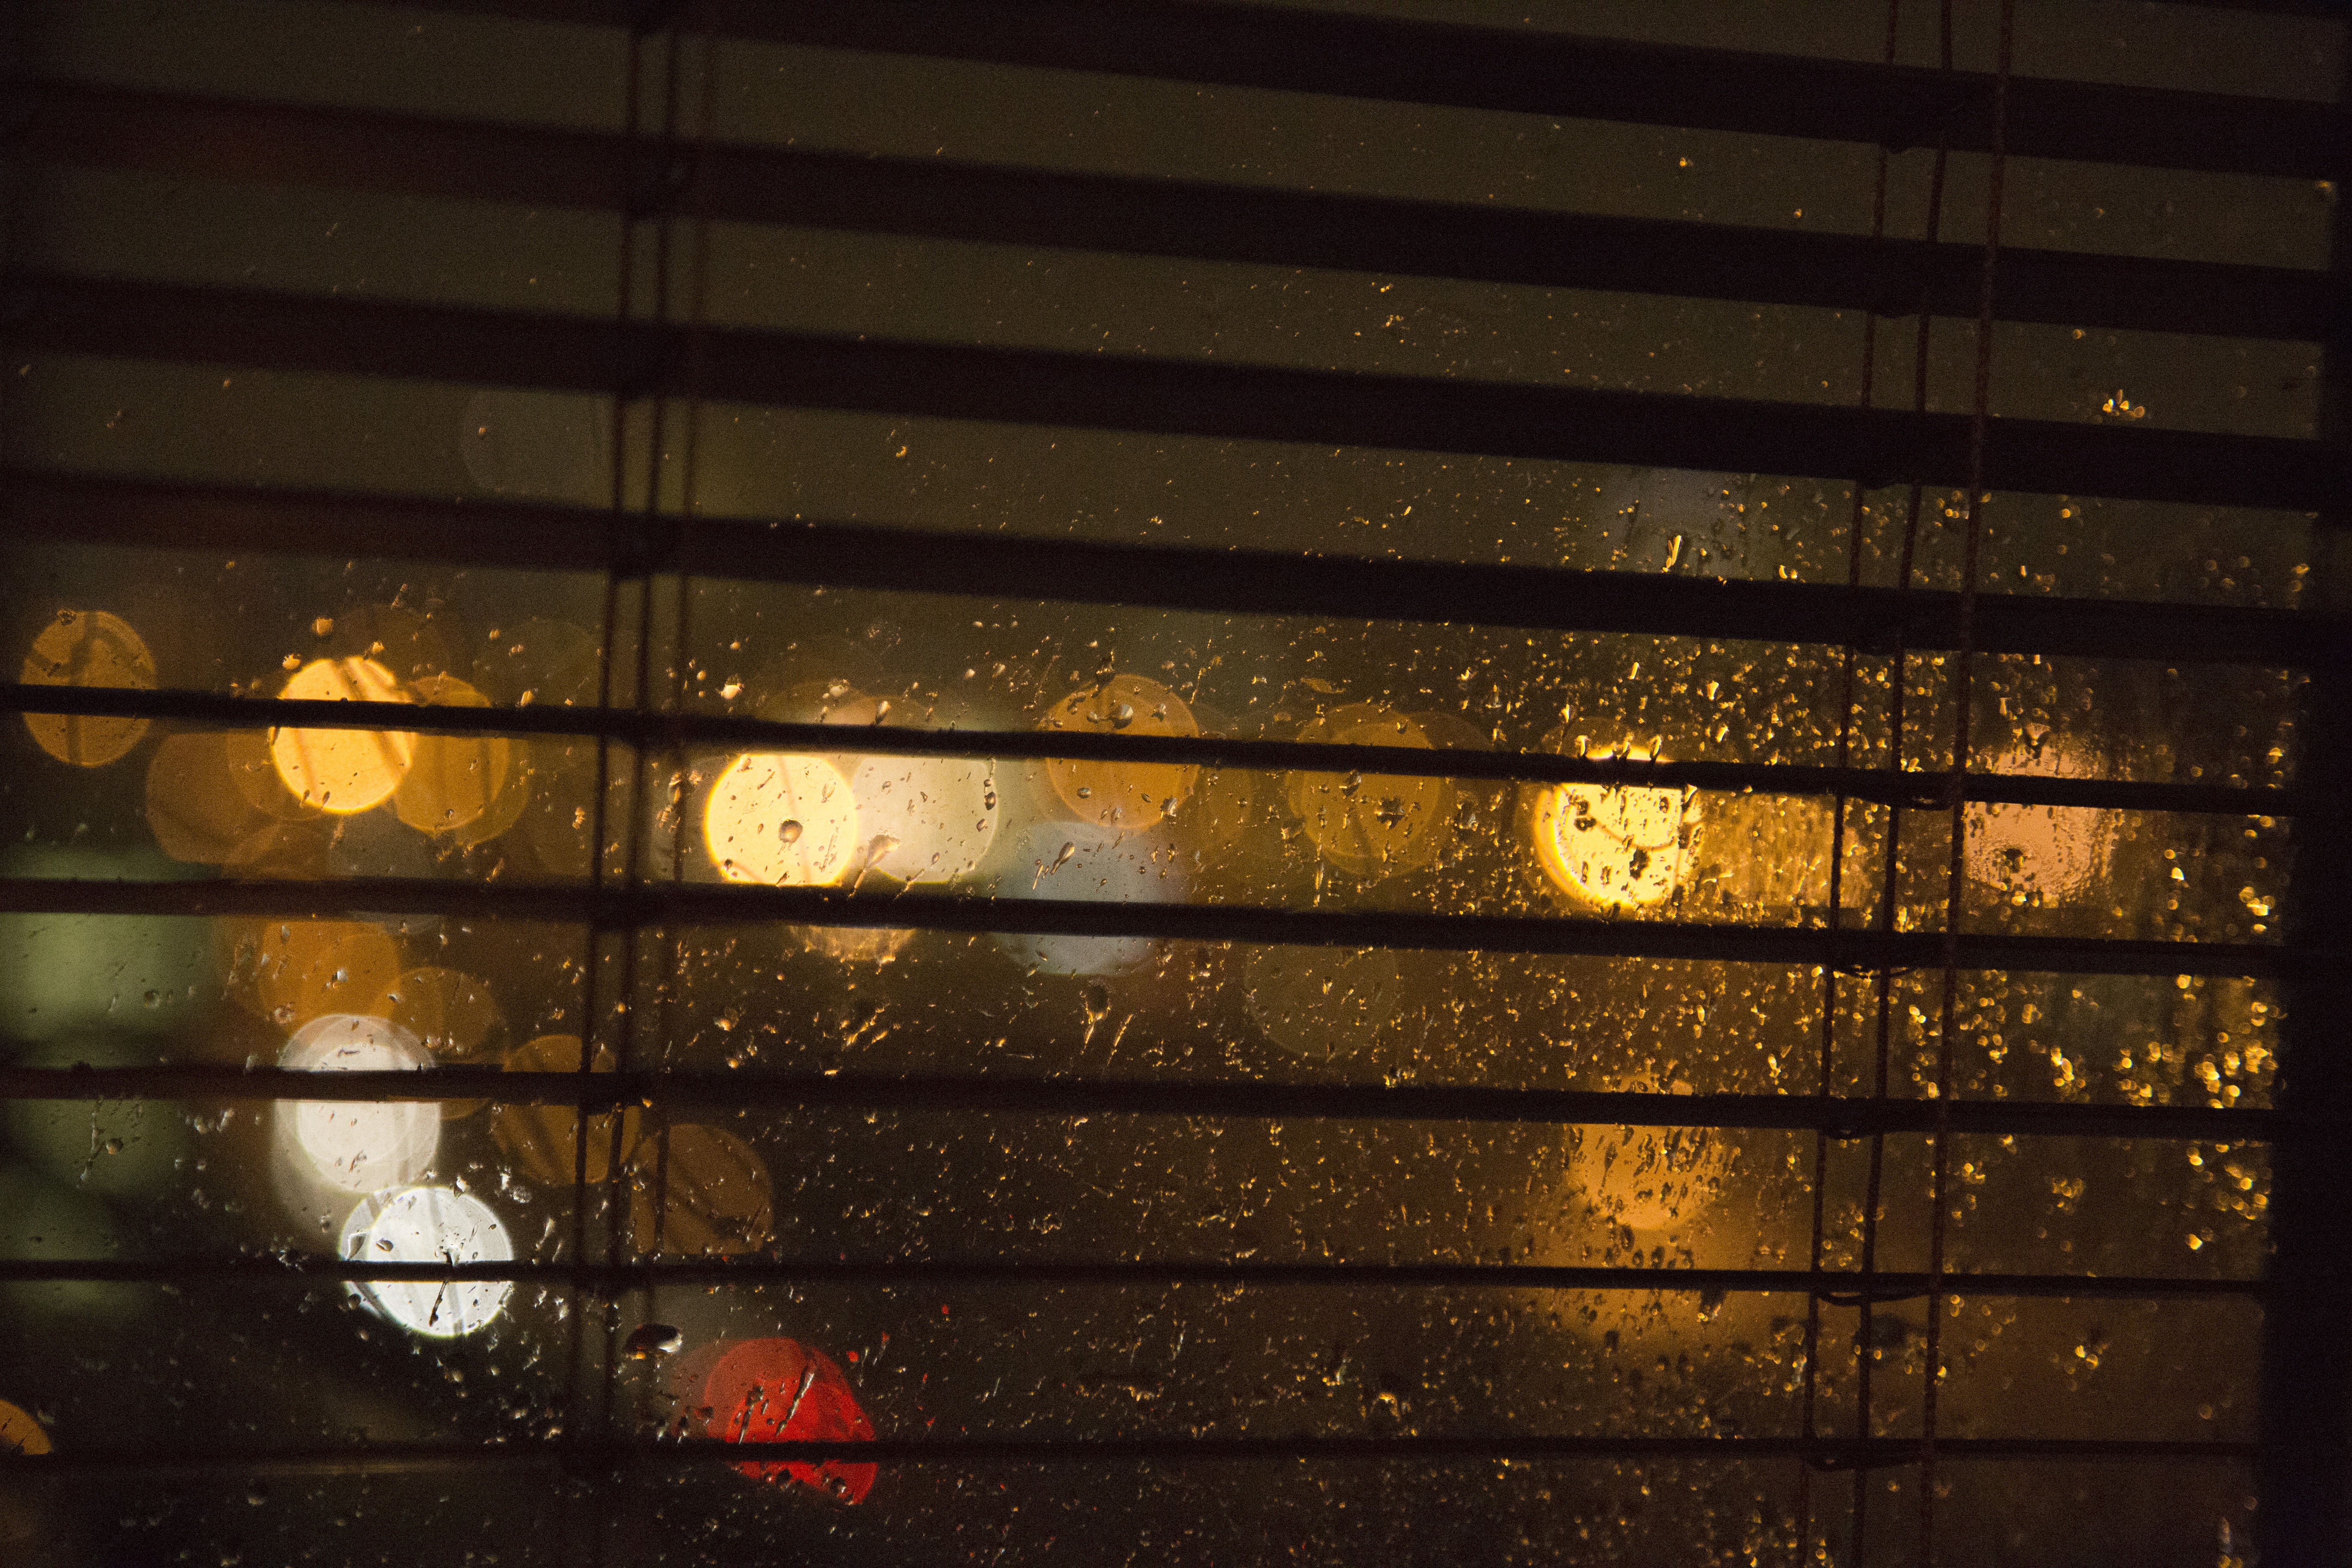
light, bokeh, wood, night, sunlight, rain, window, glass, wall, line, reflection, color, darkness, yellow, lighting, interior design, lights, droplets, drops, shape, window covering